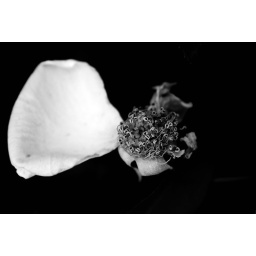
rose bits in black and white